United State of Women Summit

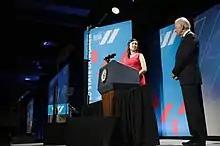
Joe Biden at the United State of Women Summit.

President Barack Obama, one of the key speakers at the summit, was introduced by child entrepreneur Mikaila Ulmer. He discussed feminism, violence committed against women by groups such as ISIL and Boko Haram, and the progress made by his administration in supporting family leave and the minimum wage. Vice President Joe Biden was another key speaker, citing campus sexual assault as a major issue.